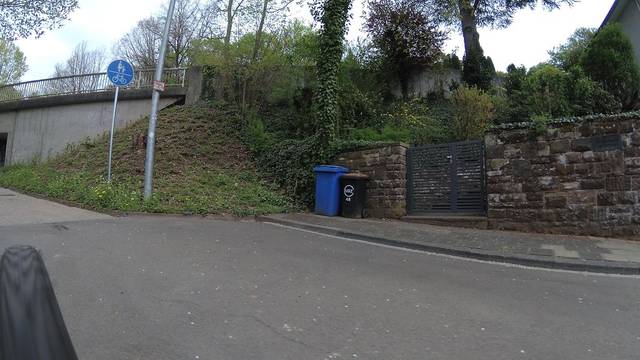
Region: Germany
Coordinates: 49.245, 7.375